Kyiv Central Bus Station

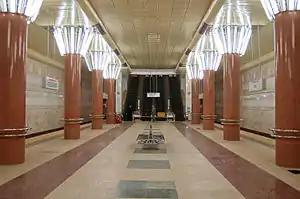
Demiivska Metro station that serves the Central Bus Station.

Demiivska Metro Station entrance is located next to the Central Bus Station and is accessible through the underpass.